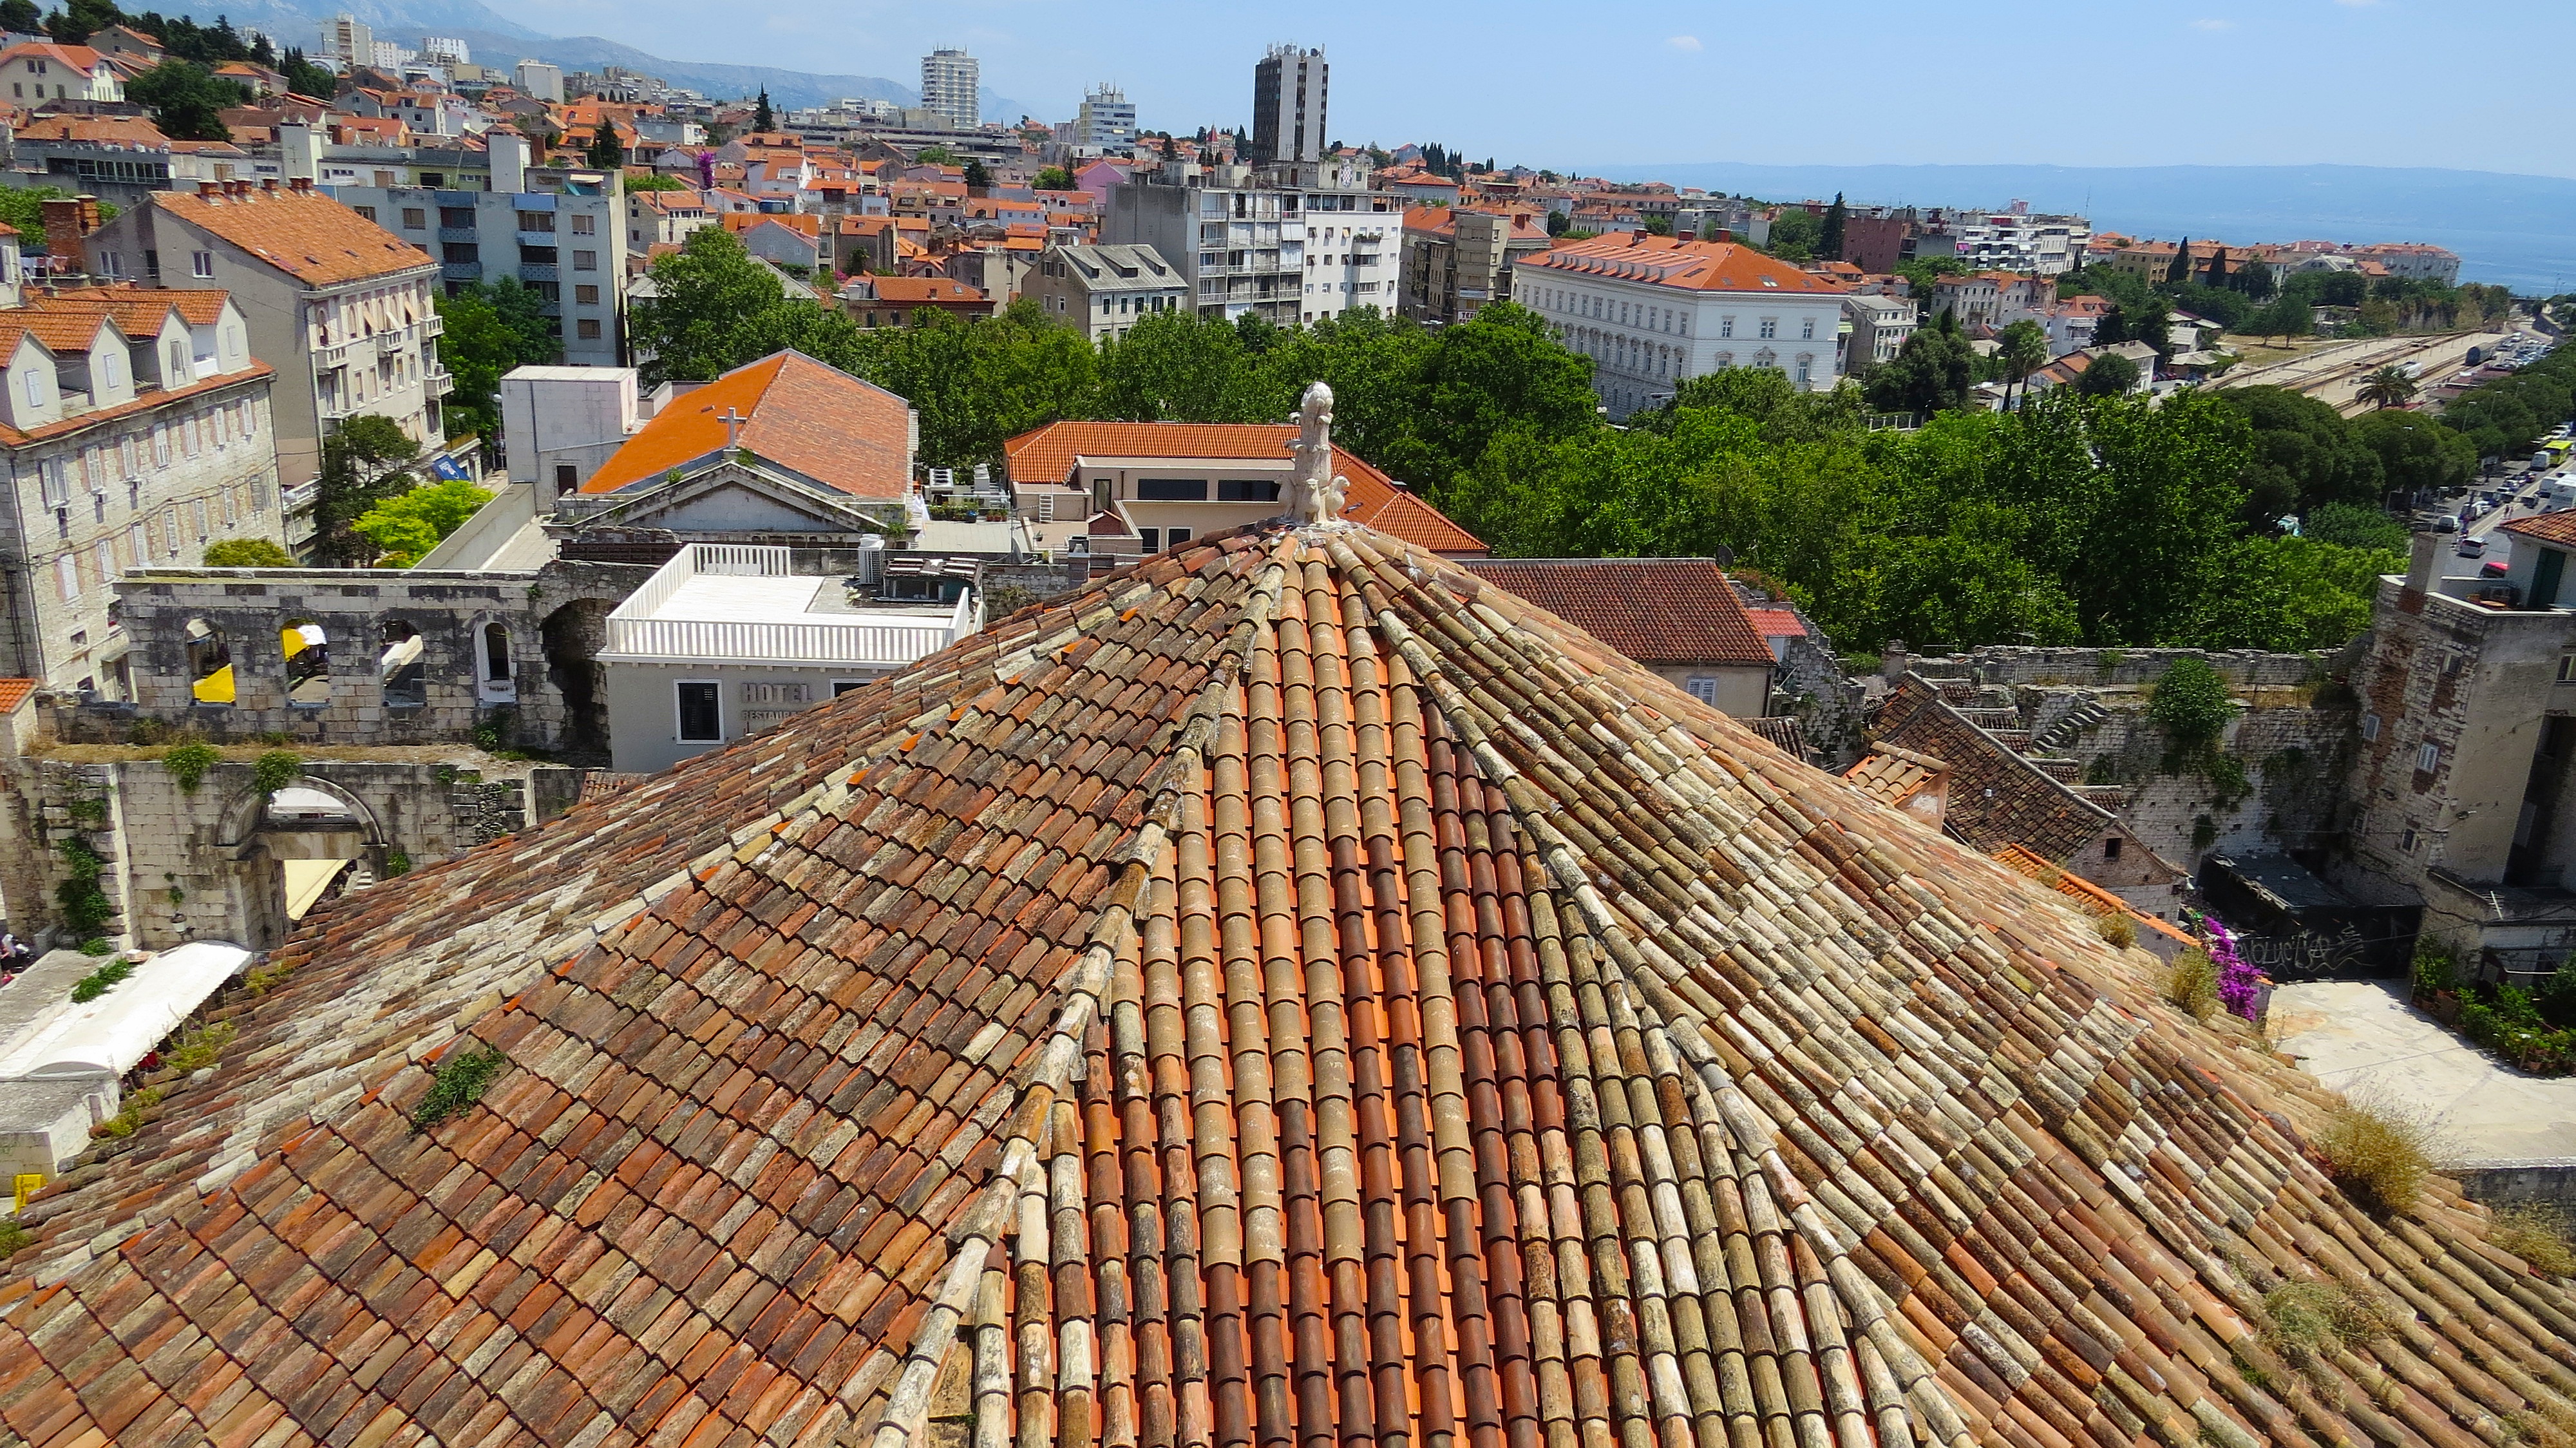
landscape, architecture, track, town, view, roof, building, old, city, walkway, monument, cityscape, panorama, travel, holiday, landmark, tourism, croatia, tour, buildings, history, historical, superstructure, the roofs, panorama of the city, split, monuments, neighbourhood, aerial photography, ancient history, residential area, human settlement